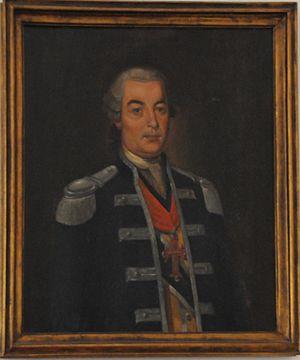
Johann Fridrich Ludwig, dit Ludovice, est un architecte baroque d'origine allemande, italianisé et qui vécut au Portugal.